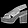
Label: Sandal